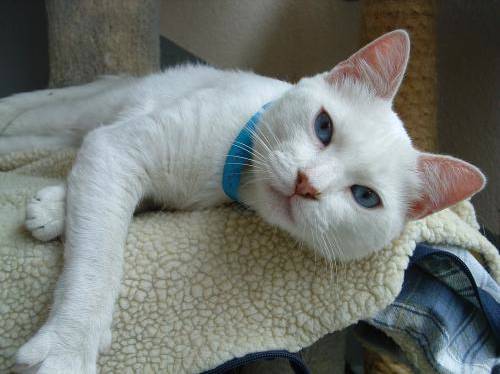
Label: cat